Question: How many animals are shown?
Tambaya: Dabbobin nawa aka nuna?
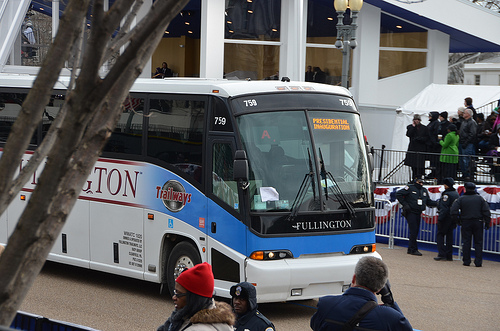
Answer: 0
Amsa: 0